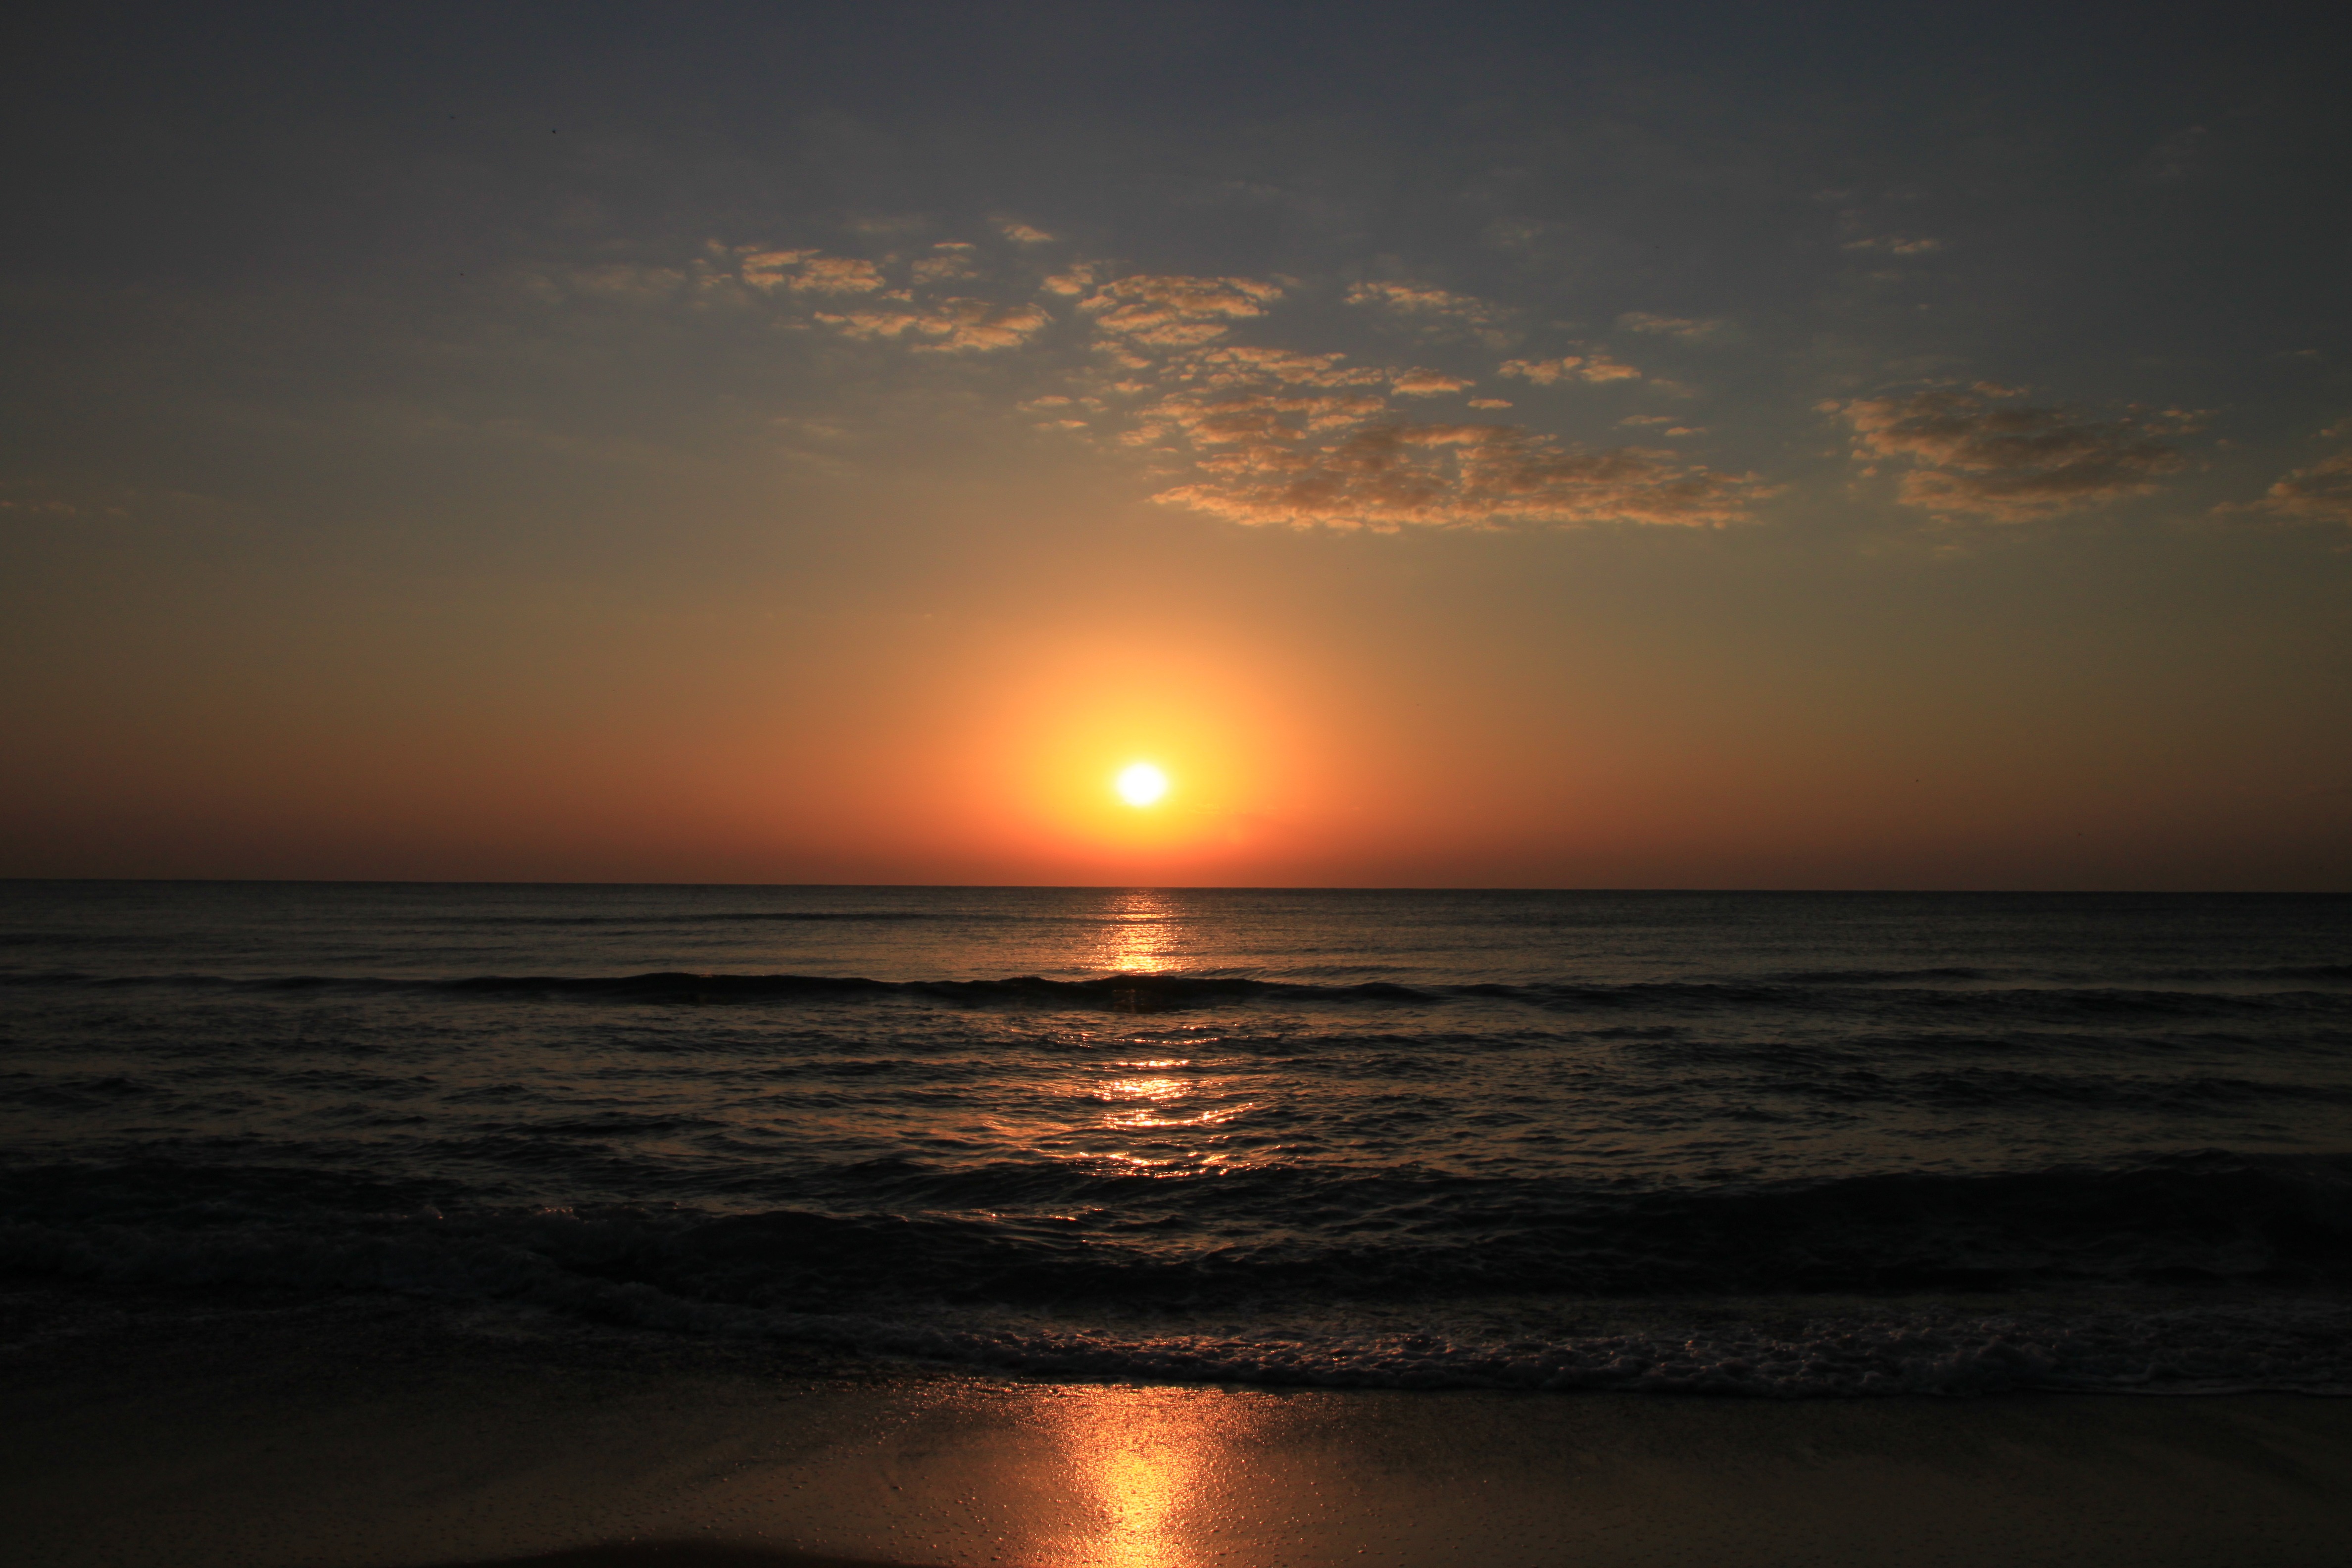
beach, landscape, sea, coast, nature, ocean, horizon, cloud, sun, sunrise, sunset, sunlight, morning, shore, wave, dawn, atmosphere, dusk, evening, waves, afterglow, astronomical object, wind wave